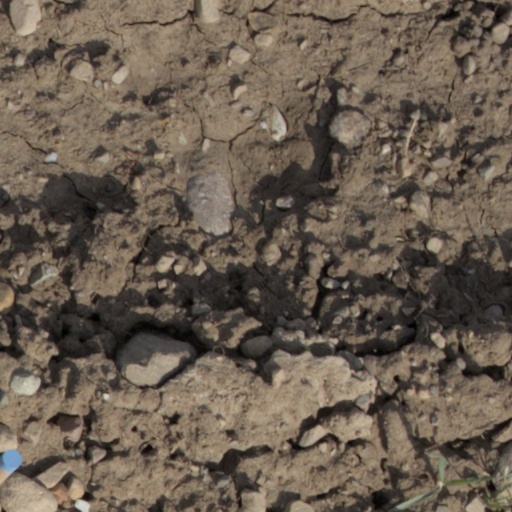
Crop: wheat